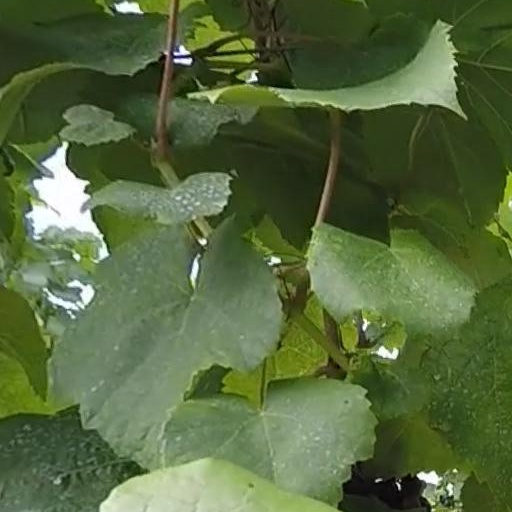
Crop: grape